Klas Ingesson

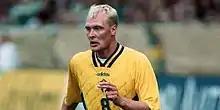
Ingesson playing football for the Sweden national team

Klas Inge "Klabbe" Ingesson (20 August 1968 – 29 October 2014) was a Swedish professional footballer and manager. He spent most of his career as a midfielder in Sweden, Belgium, Netherlands, England, Italy and France. Ingesson represented the Sweden national team on 57 occasions, including the 1990 and 1994 FIFA World Cups, as well as the 1992 European Championship. He was the manager of IF Elfsborg from 2013 until his death in October 2014.